Saratov Bridge

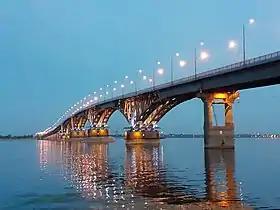
Saratov bridge used to be the longest in the Soviet Union

Saratov Bridge, crossing the Volga River in Saratov, Russia was the longest bridge in the Soviet Union upon its inauguration in 1965. Its length is . It connects Saratov on the right (west) bank of the Volga, with the city of Engels on the left (east) bank.